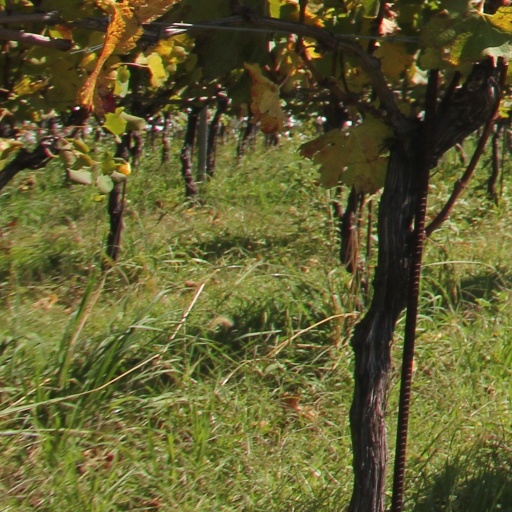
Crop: grape